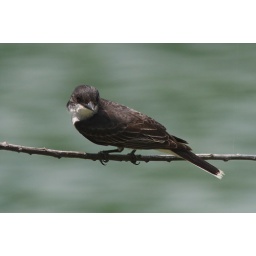
Eastern kingbird by the green lake